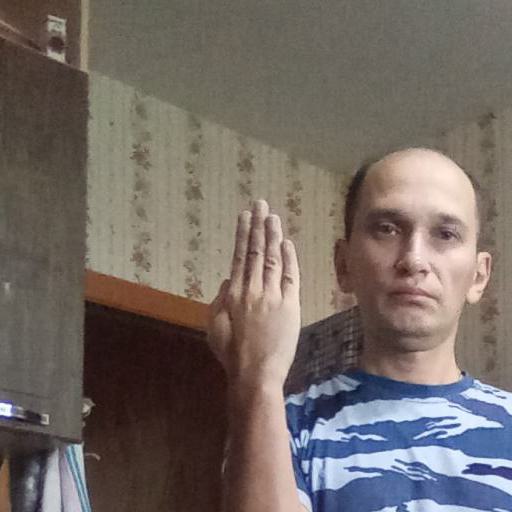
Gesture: stop_inverted